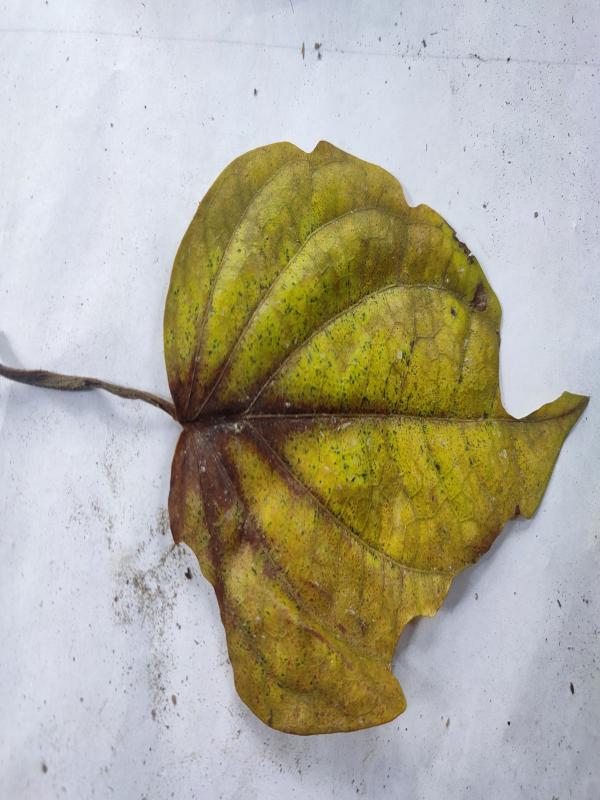
Label: Dried_Leaf